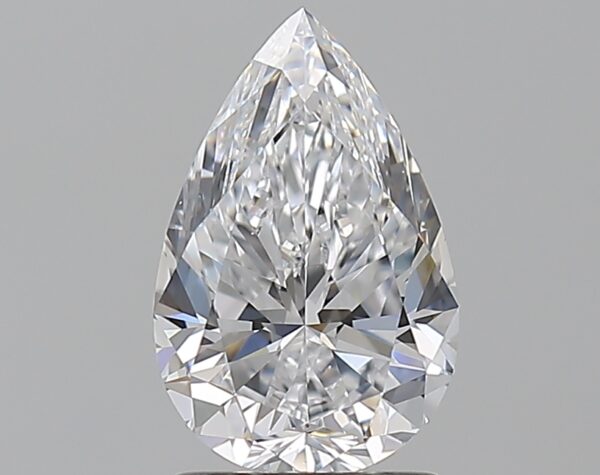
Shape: pear
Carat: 1.51
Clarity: VS2
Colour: D
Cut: EX
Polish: EX
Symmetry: EX
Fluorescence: F
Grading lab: GIA
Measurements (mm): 9.72 x 6.32 x 4.04